Chris Wallace

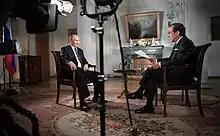

The Commission on Presidential Debates selected Chris Wallace as moderator of the third and final 2016 Presidential debate between Donald Trump and Hillary Clinton. The debate was held on October 19, 2016, at the University of Nevada, Las Vegas. This was the first time a Fox News anchor had moderated a general election presidential debate. After he was selected, Wallace said, "it's not my job" to fact-check candidates, but that it was the job of the opposing candidate. Wallace stated, "I take it very seriously, this is not a TV show. This is part of civics, the constitution, if you will, in action, because this is helping millions of people decide who we're going to elect as the next president".